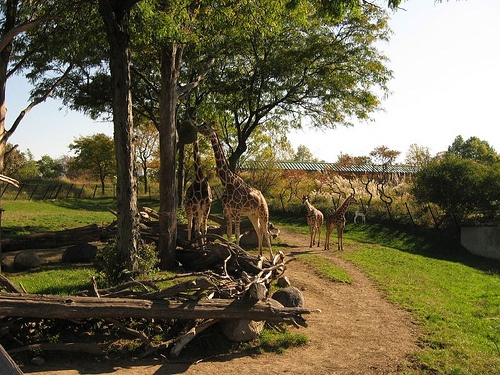
A herd of giraffe standing next to a bunch of trees.
The giraffes are standing near trees eating leaves.
A small group of giraffes are walking around the enclosure
Giraffes stand together in a zoo enclosure filled with trees.
Several giraffes that are standing together on a path.